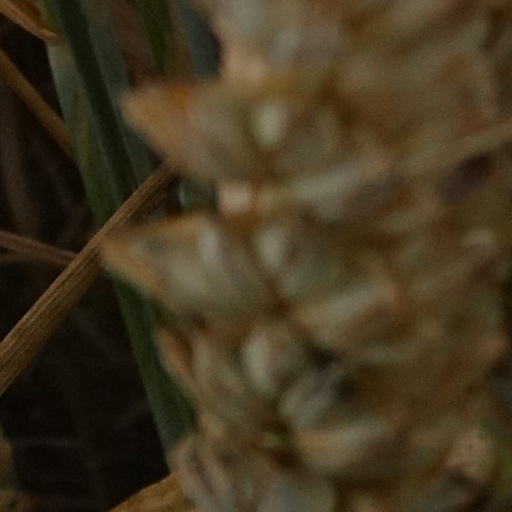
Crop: wheat